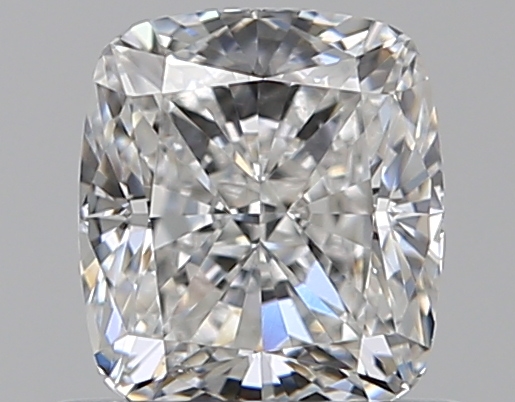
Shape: cushion
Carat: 0.72
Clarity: VS2
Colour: E
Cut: EX
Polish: EX
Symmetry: EX
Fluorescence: N
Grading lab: GIA
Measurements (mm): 5.32 x 4.74 x 3.29